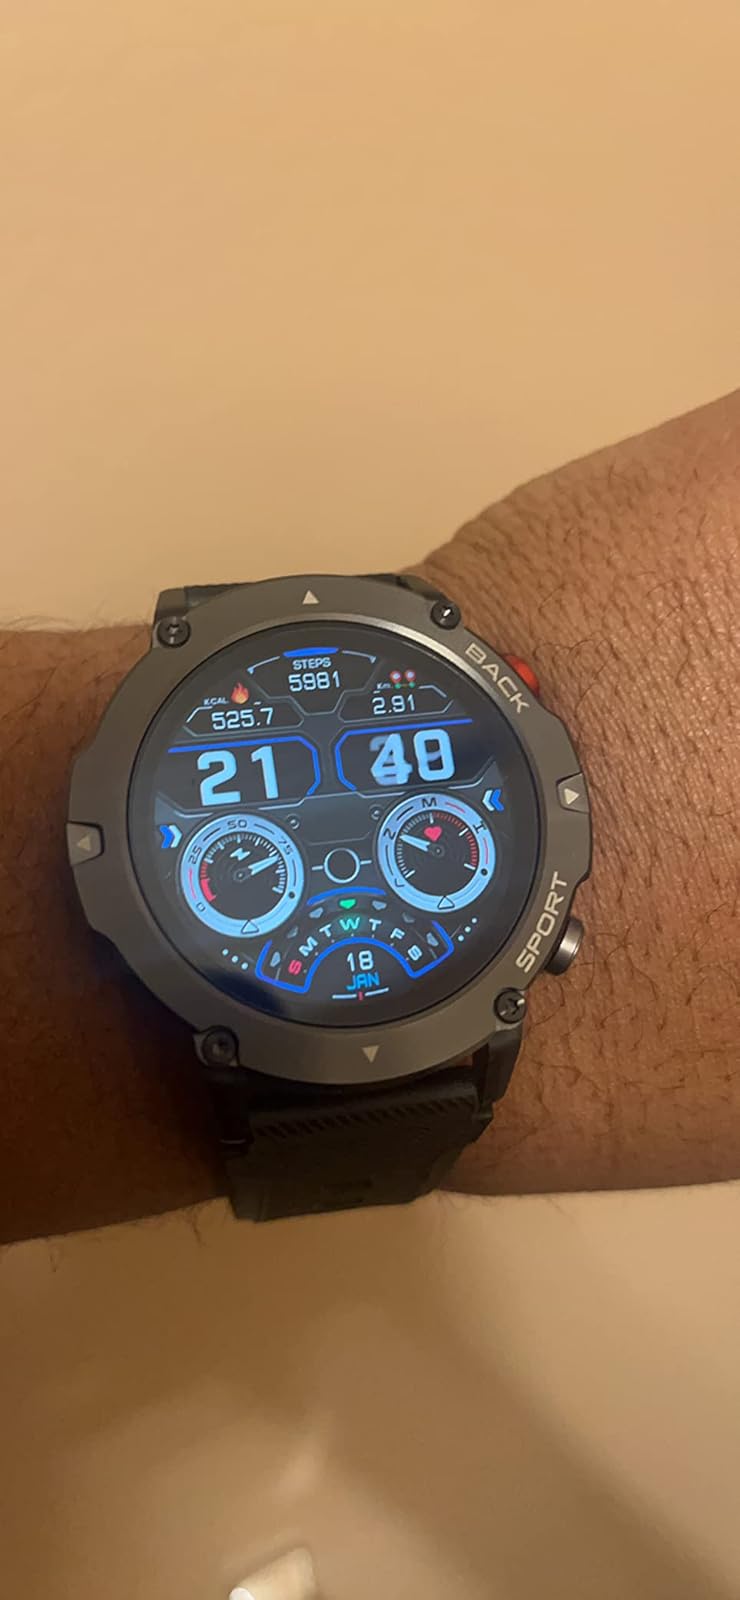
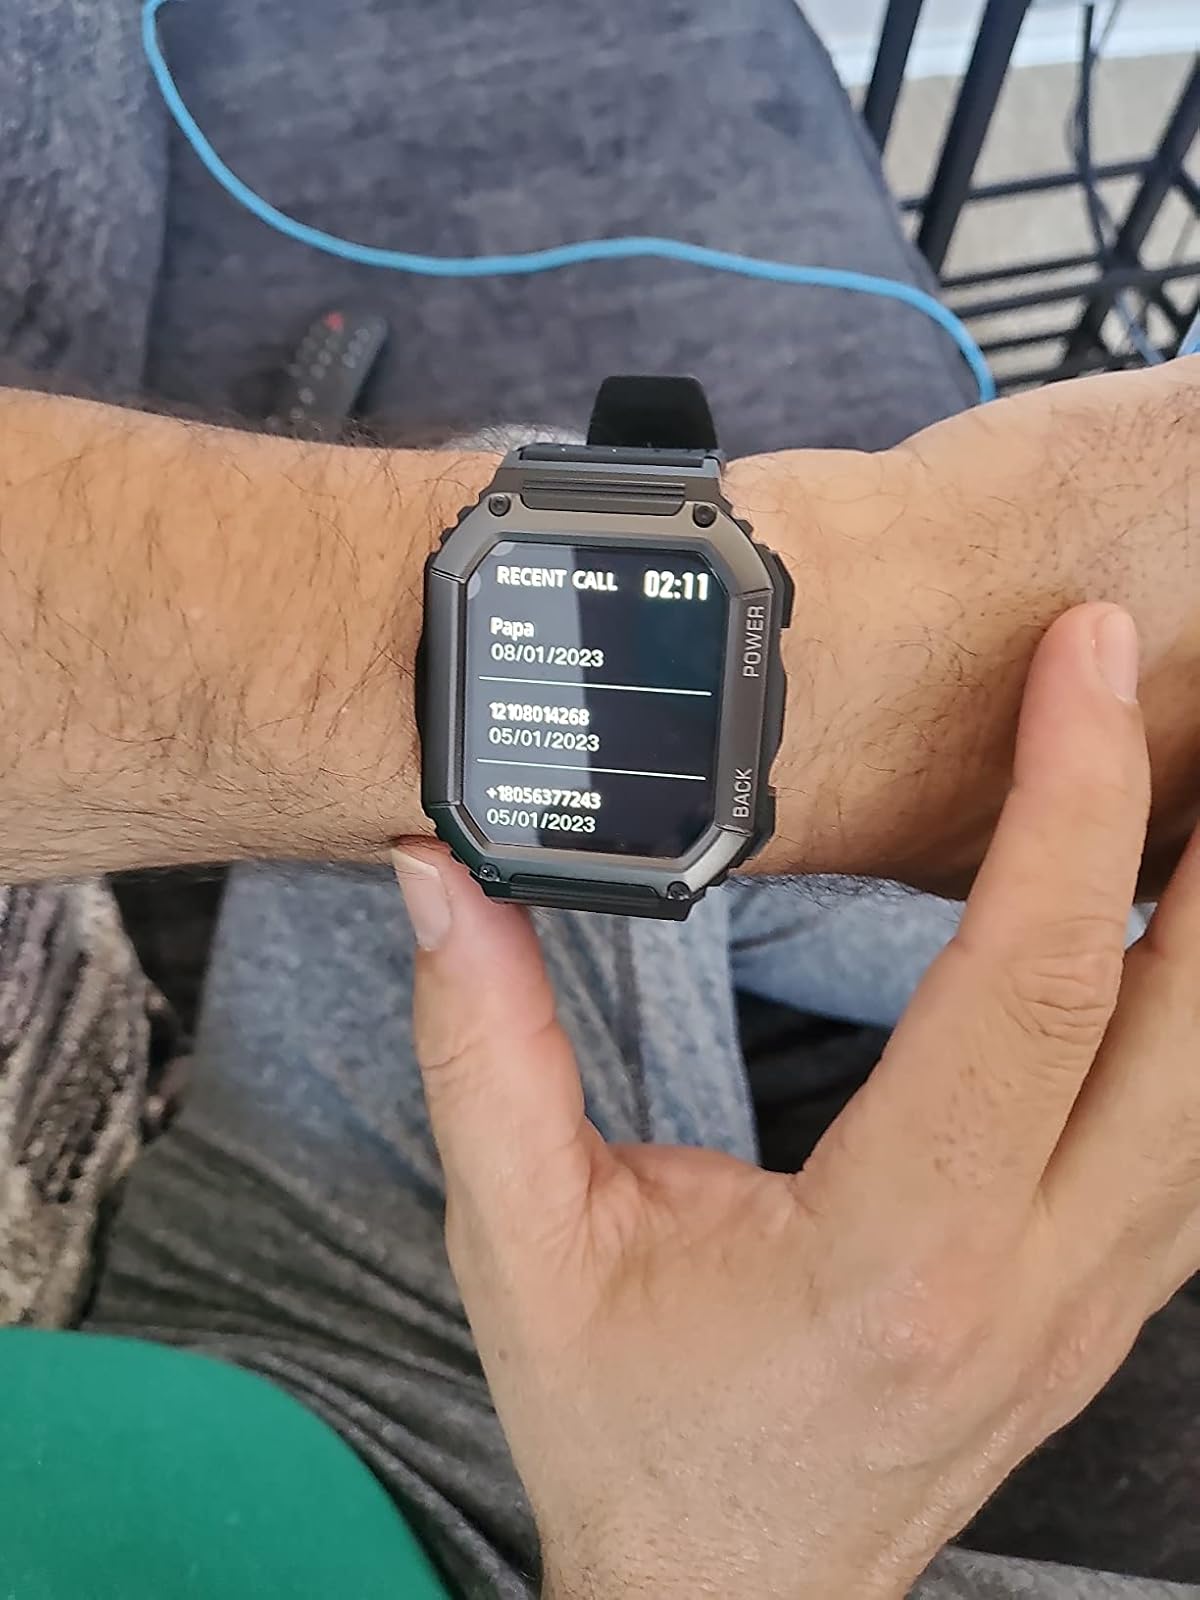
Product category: smartwatch
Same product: no